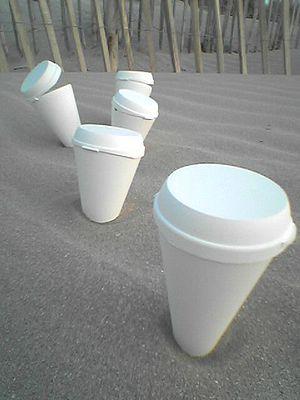
Cendrier conique de plage pour la récupération des mégots.
Un cendrier est un récipient destiné à recevoir les cendres de tabac, et accessoirement les mégots des cigarettes et des cigares. Les modèles les plus connus, de petite taille, sont à usage domestique. Il existe cependant des modèles de grandes dimensions, appelés « cendriers extérieurs », posés au sol ou fixés au mur